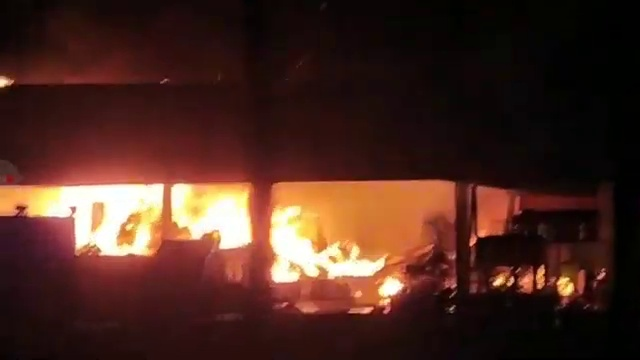
Fire: yes
Smoke: yes